Holzminden prisoner-of-war camp

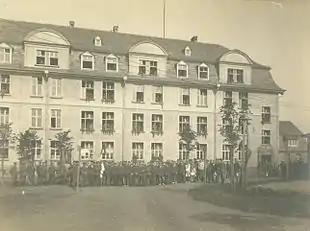
"Kaserne" B at Holzminden, with prisoners and guards

Holzminden prisoner-of-war camp was a World War I prisoner-of-war camp for British and British Empire officers ("Offizier Gefangenenlager") located in Holzminden, Lower Saxony, Germany. It opened in September 1917, and closed with the final repatriation of prisoners in December 1918. It is remembered as the location of the largest PoW escape of the war, in July 1918, when twenty-nine officers escaped through a tunnel, ten of whom evaded recapture and managed to make their way back to Britain.